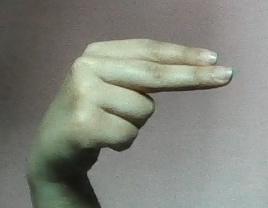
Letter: ain